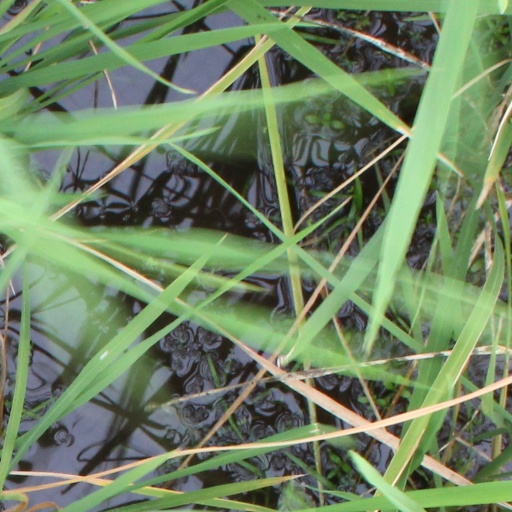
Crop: rice